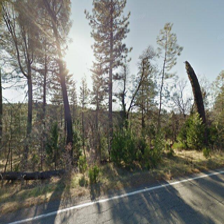
Label: streetView